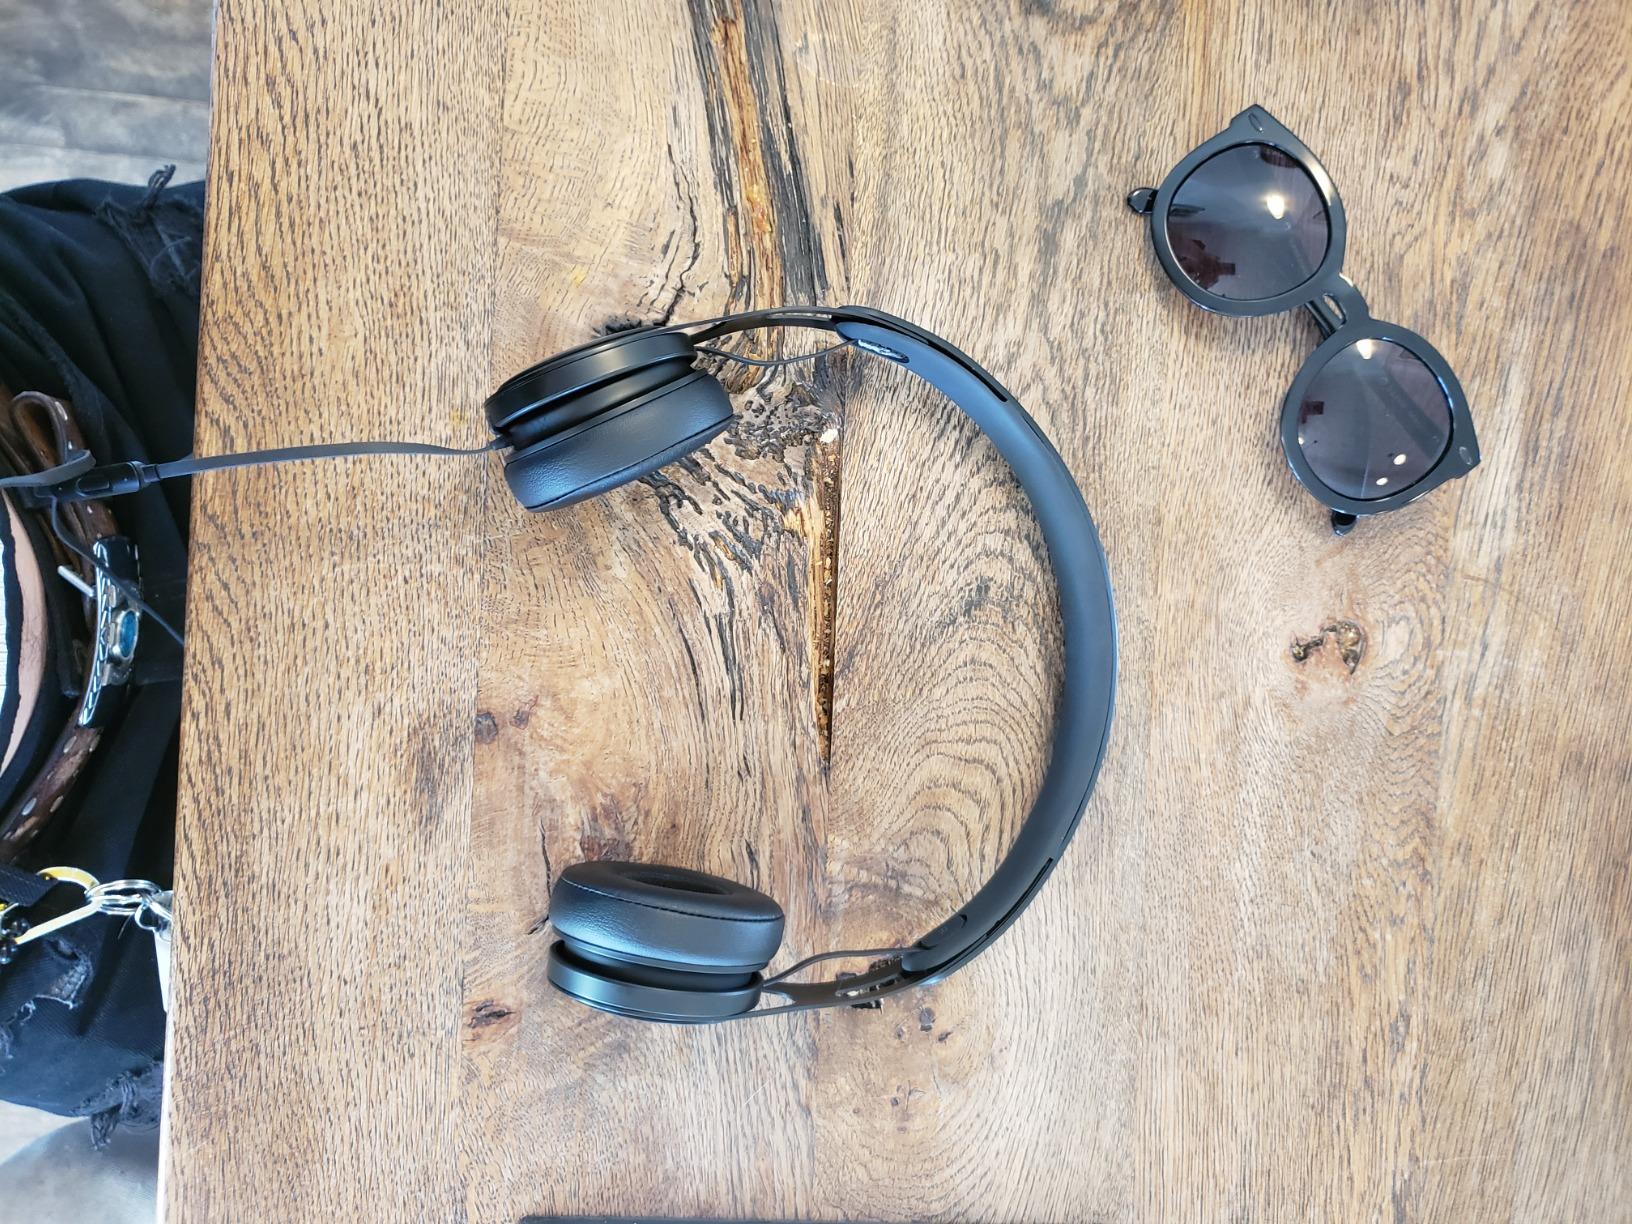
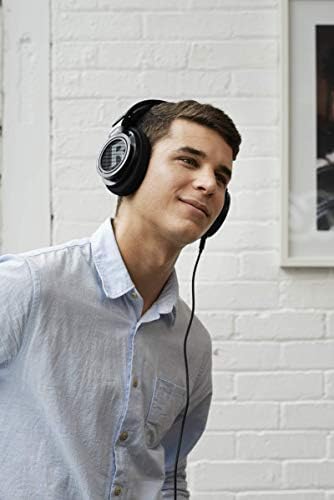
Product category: headphones
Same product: no